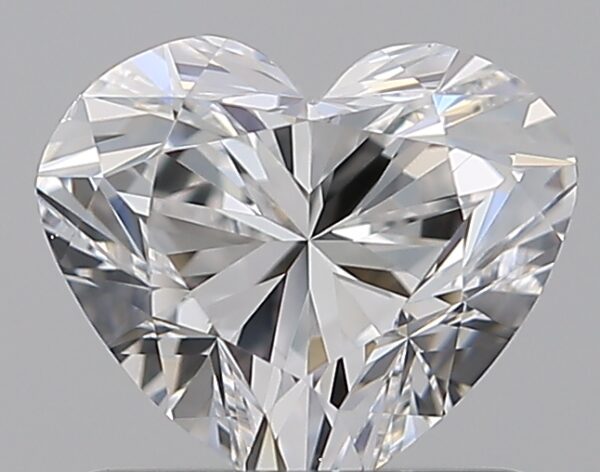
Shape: heart
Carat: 0.9
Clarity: VS2
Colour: E
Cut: EX
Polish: EX
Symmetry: VG
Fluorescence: F
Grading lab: GIA
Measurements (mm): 5.84 x 6.72 x 4